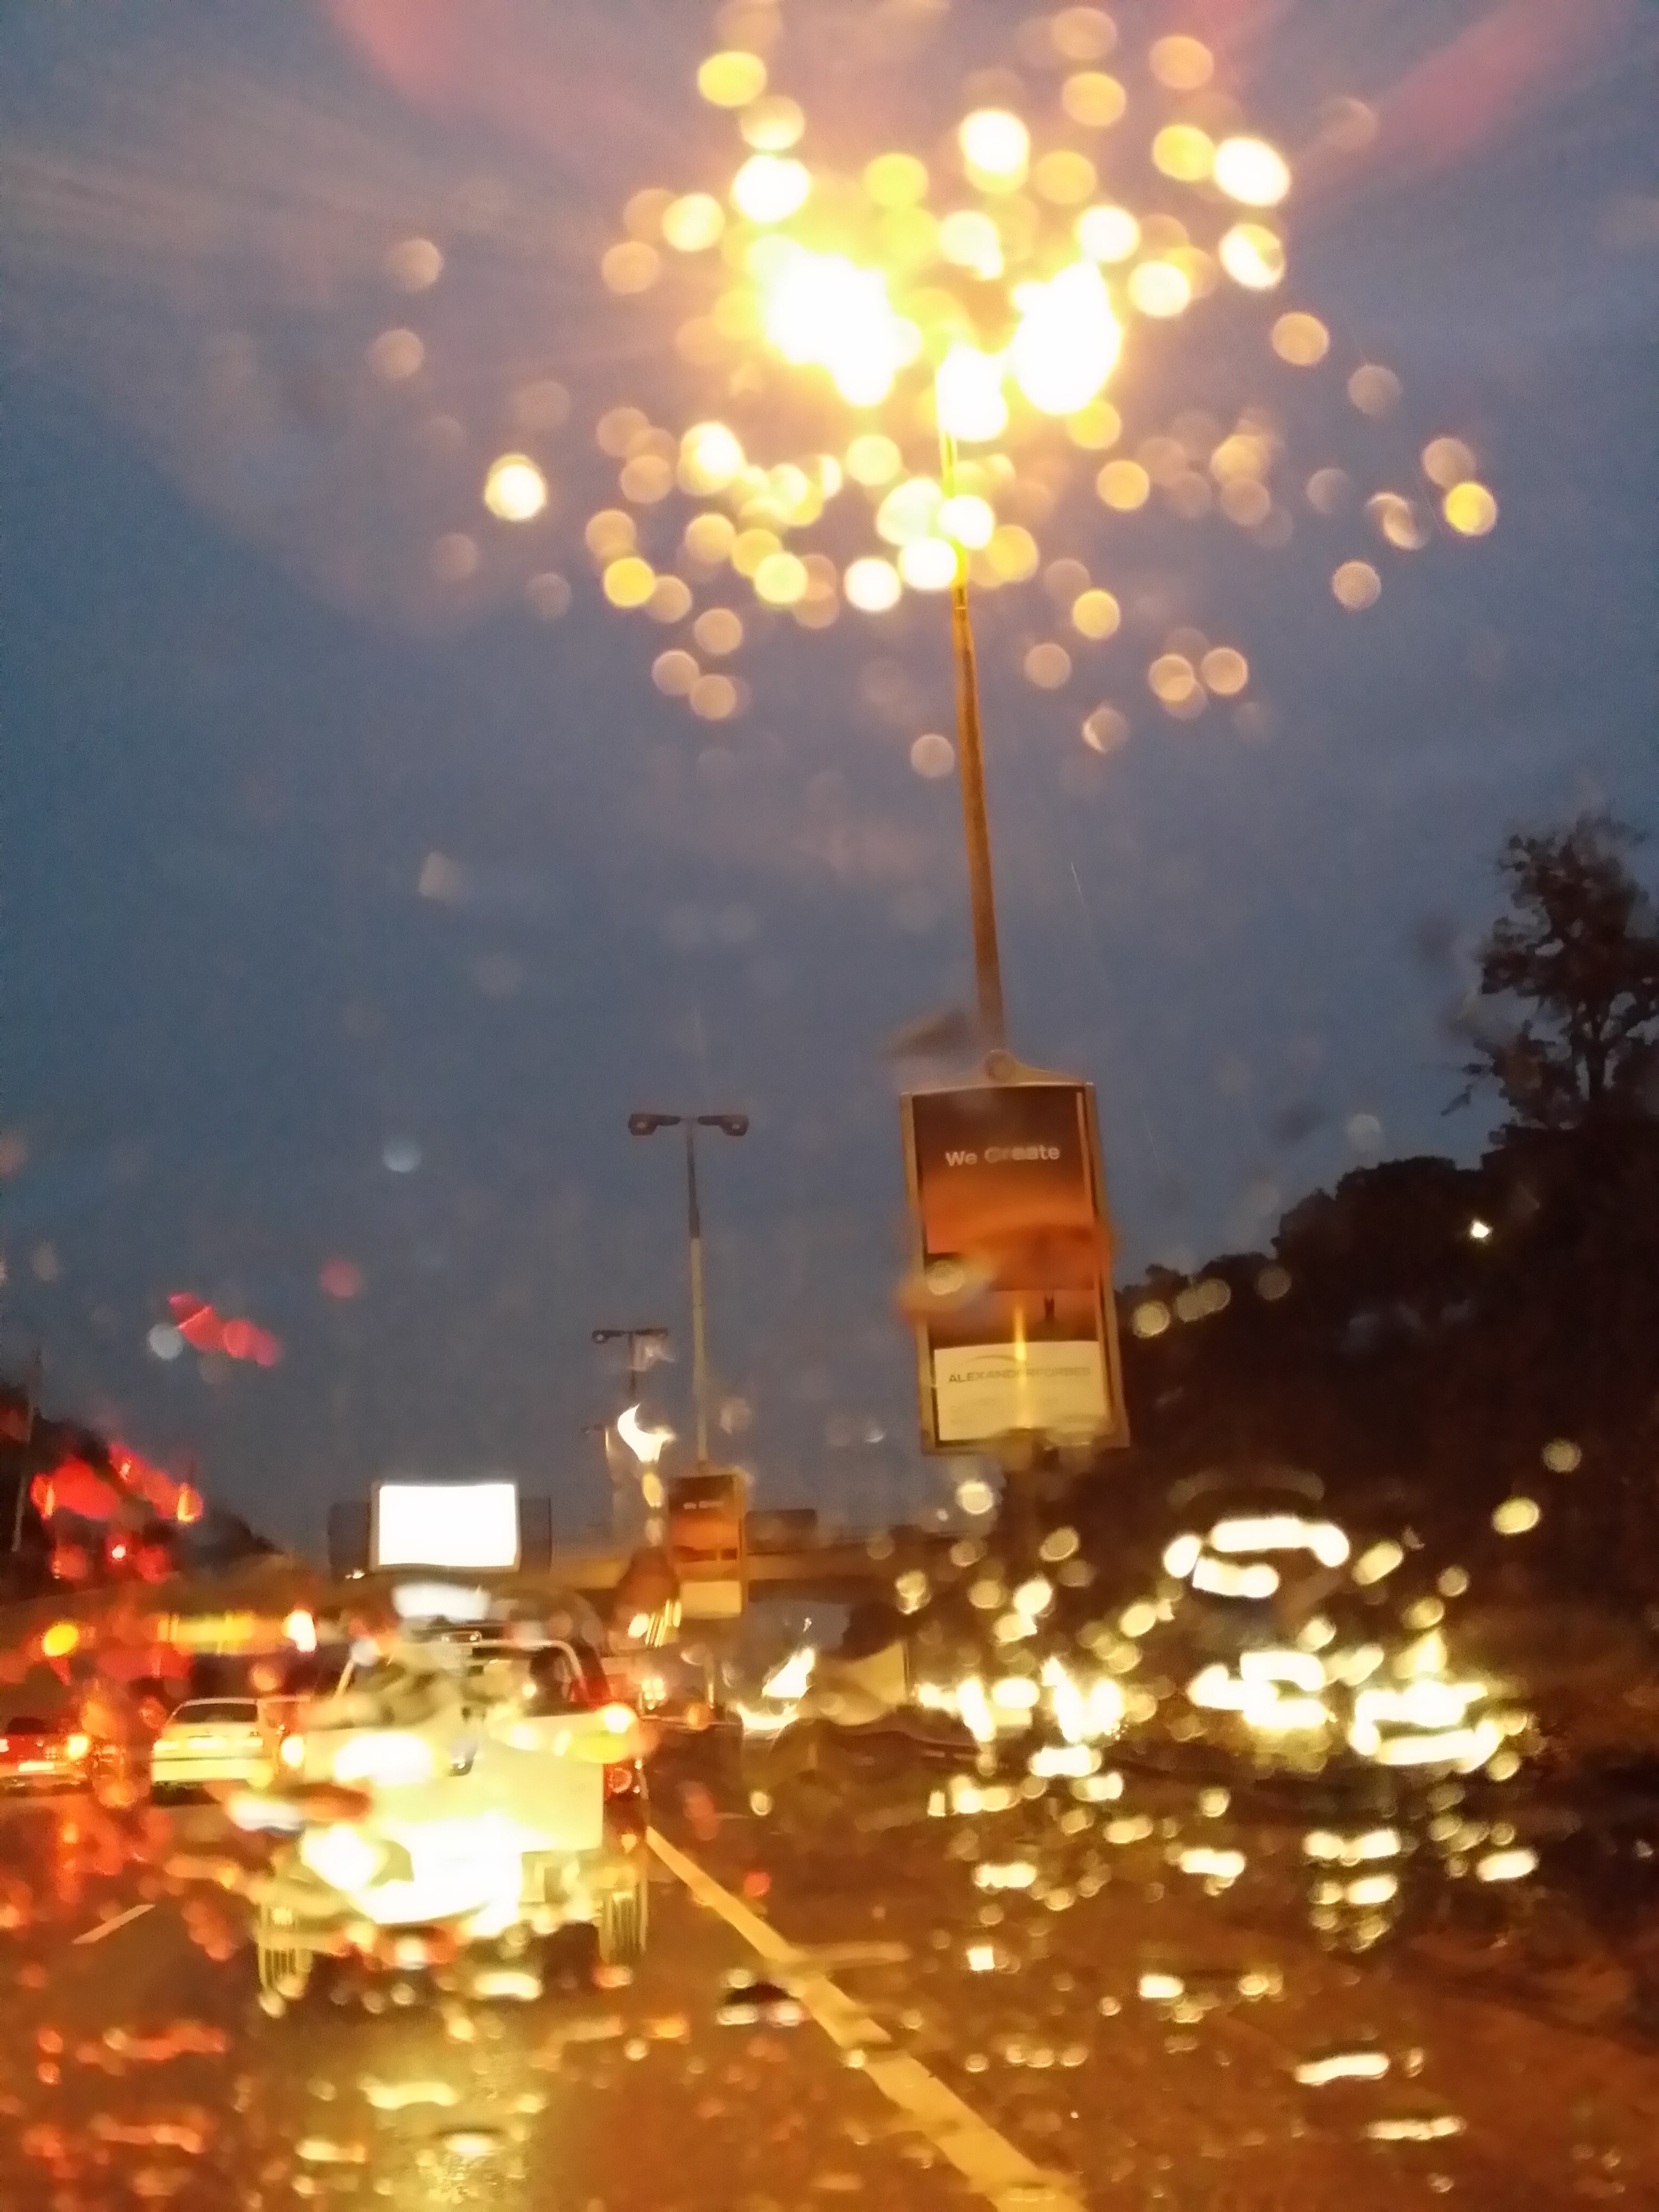
light, blur, sun, sunset, night, sunlight, morning, rain, dawn, dusk, evening, drive, street light, lighting, rainy, light fixture, blurry vision